Museum Walserhaus

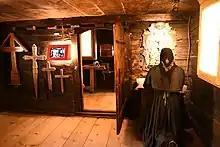
Permanent exhibition in the habitation museum after renovation works in 2018 and the installation of Info-boxes.

The Museum Walserhaus was opened in 1938 as the first ethnographic museum in the canton Ticino. For this purpose, a very old house from 1386 was made available and could therefore be preserved in its original structure. From the beginning, the exhibition grew steadily. In 2006 the permanent exhibition was completely reorganized. Since then, the exhibition concept has expanded to include the nearby barn and the vegetable garden in front of the museum. Since 2009, the museum received another barn in which there is space for temporary exhibitions or handicraft workshops. In 2016, a project was launched to update and modernize the exhibition with a particular focus on upgrading the architectural heritage, the collection and the "Ggurijnartitsch" through an innovative method of presentation. Thanks to the project, the jobs of the curator and the guardian were preserved and work opportunities were offered to the residents and craftsmen of the village. The current exhibition, inaugurated in 2018, can now be seen in its modern form with updated technical infrastructure. In 2020 the Museum Walserhaus was nominated for the European Museum of the Year Award (EMYA).; in 2021 it won the Meyvaert Award for Sustainability that goes to a museum which demonstrates an exceptional commitment to social, economic and environmental sustainability in how it operates and/or how it presents issues of sustainability in its displays and programmes.